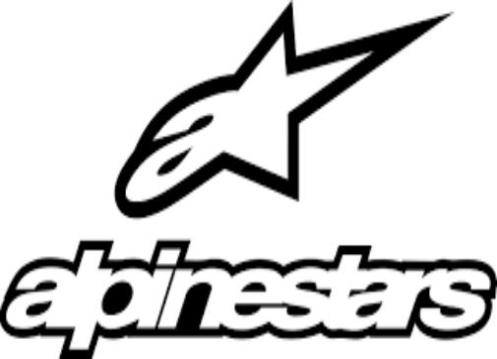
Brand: alpinestars-1
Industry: Clothes